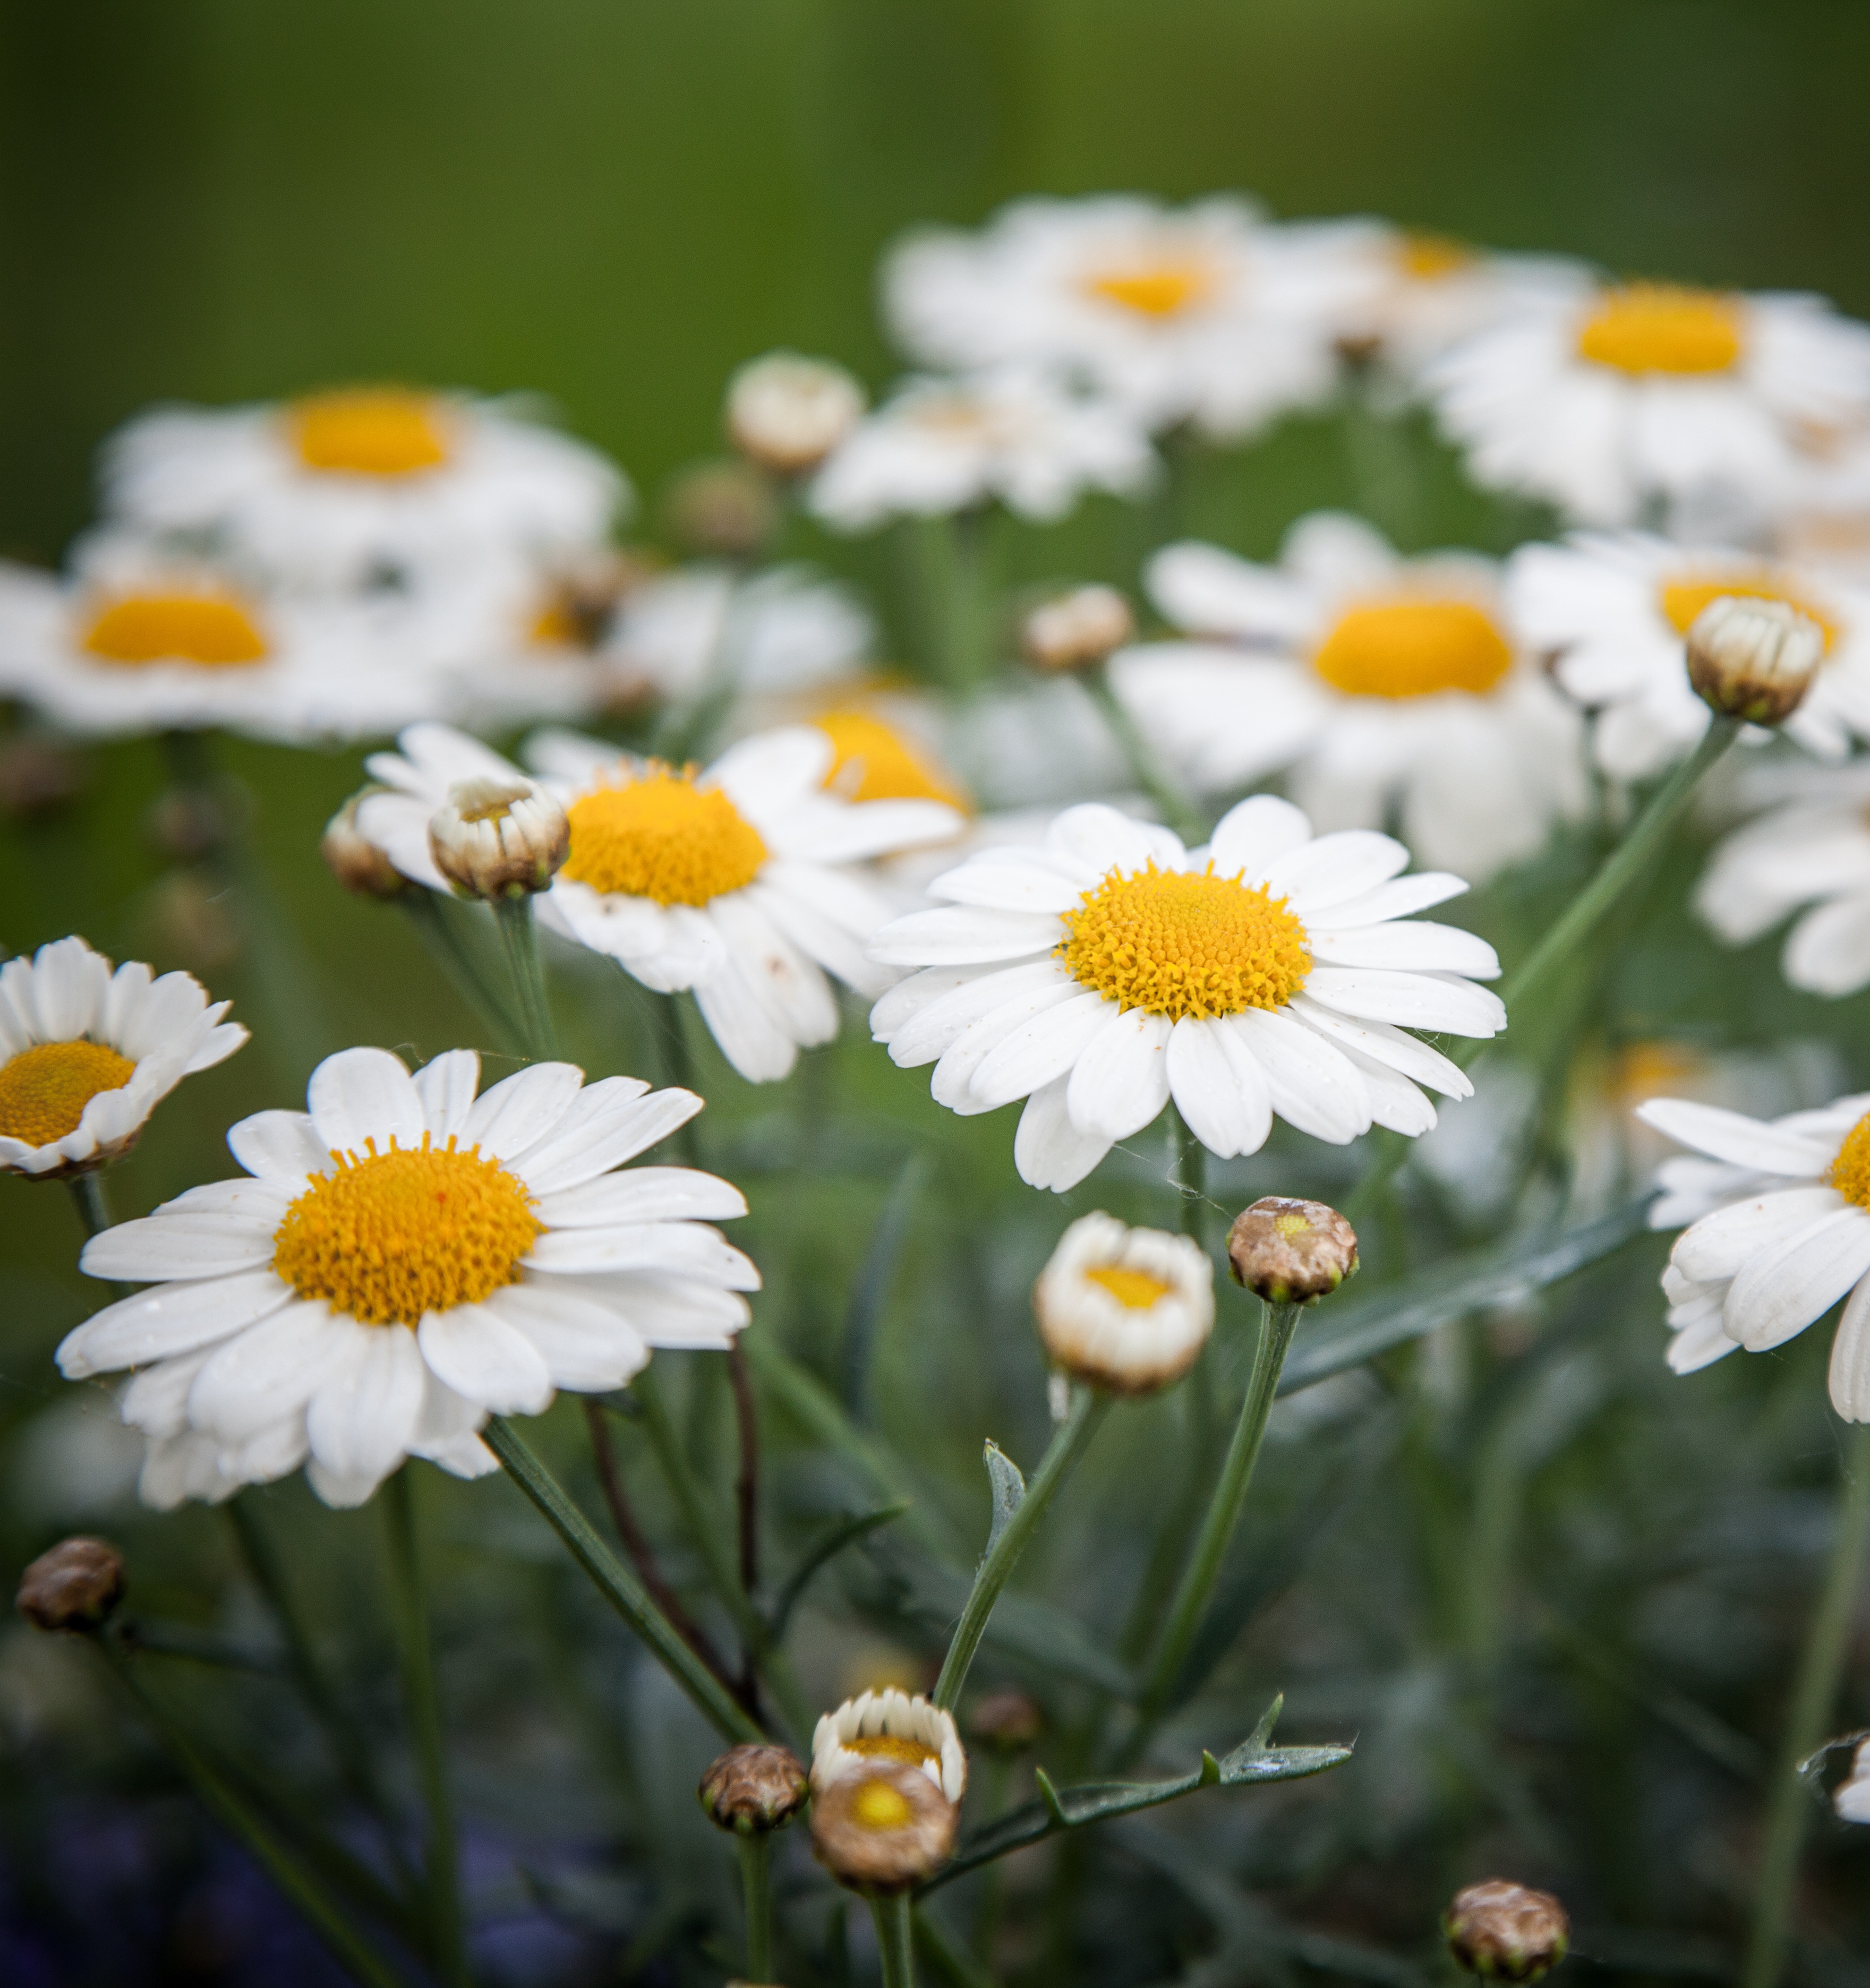
nature, outdoor, blossom, plant, white, field, meadow, flower, petal, bloom, summer, floral, daisy, decoration, spring, green, herb, colourful, color, fresh, botany, colorful, yellow, garden, flora, wildflower, colour, petals, bright, seasonal, daisies, summertime, springtime, gerber, joyful, greeting, filtered, macro photography, flowering plant, daisy family, flower isolated, oxeye daisy, annual plant, land plant, chamaemelum nobile, marguerite daisy, tanacetum parthenium